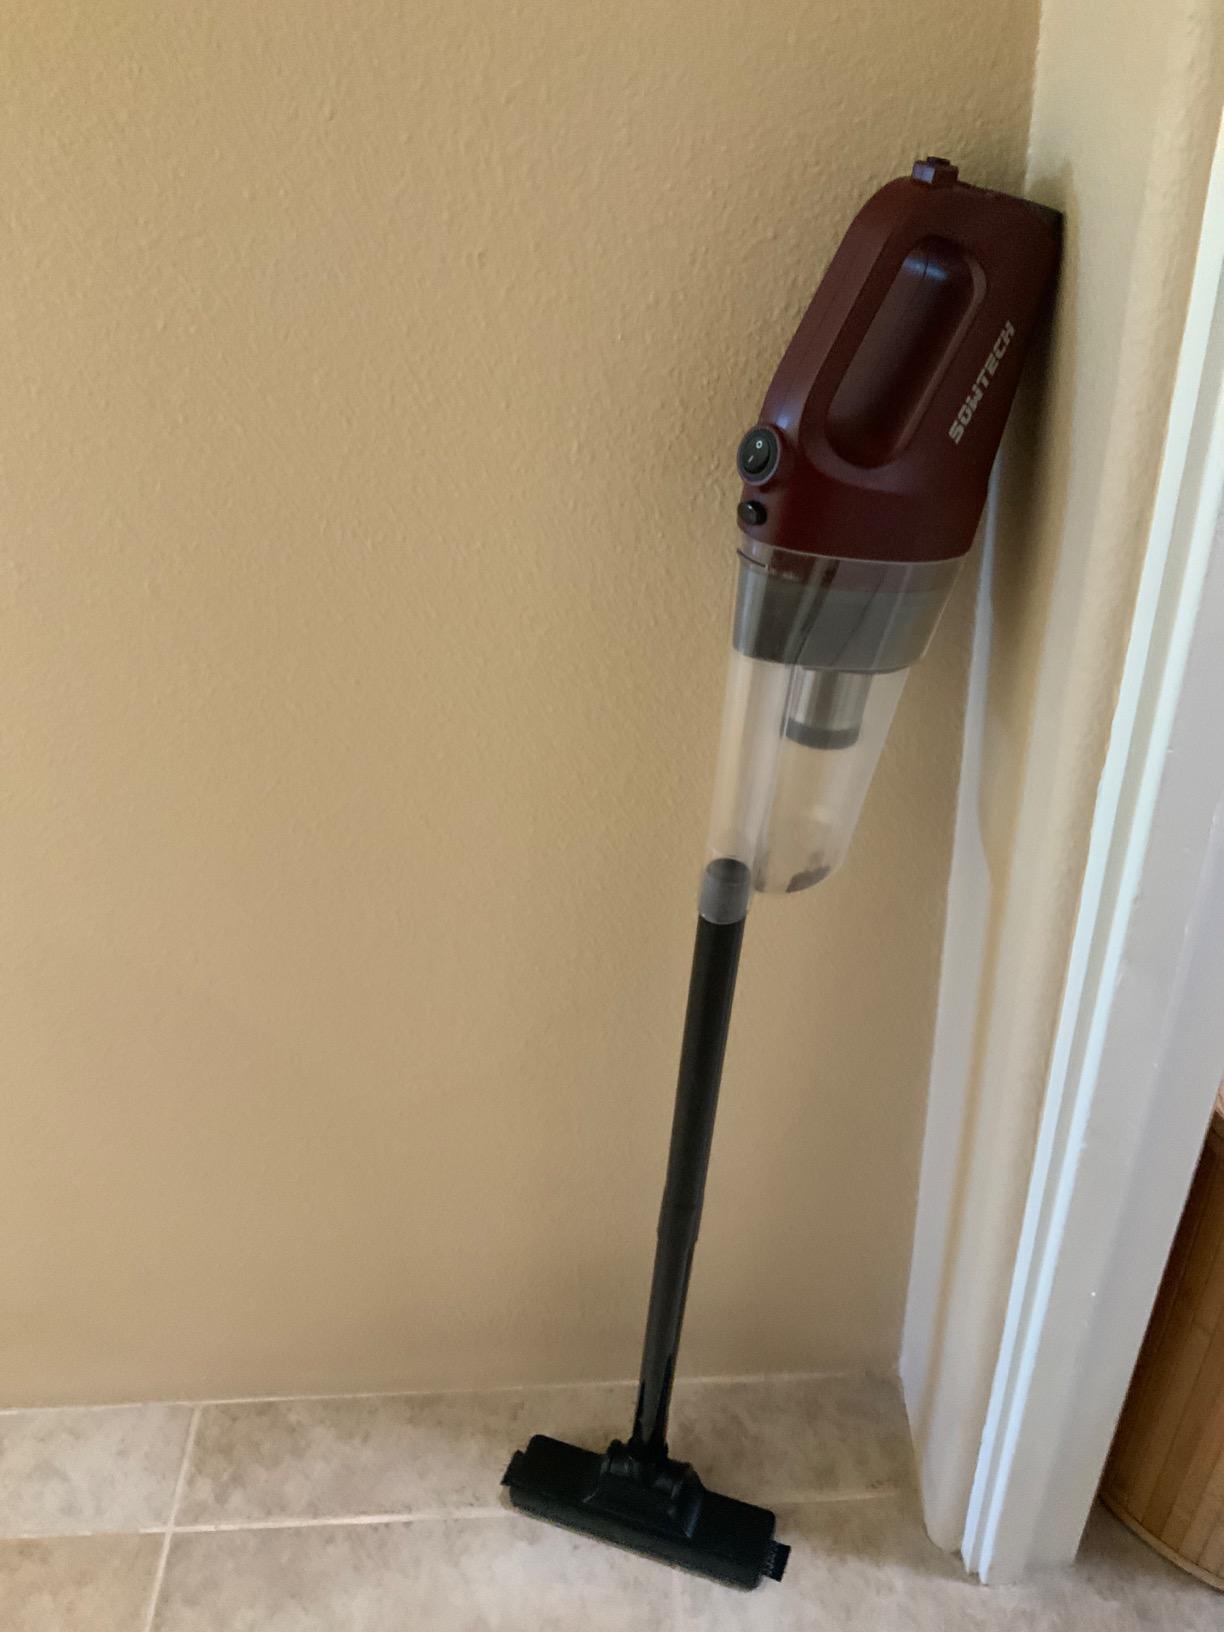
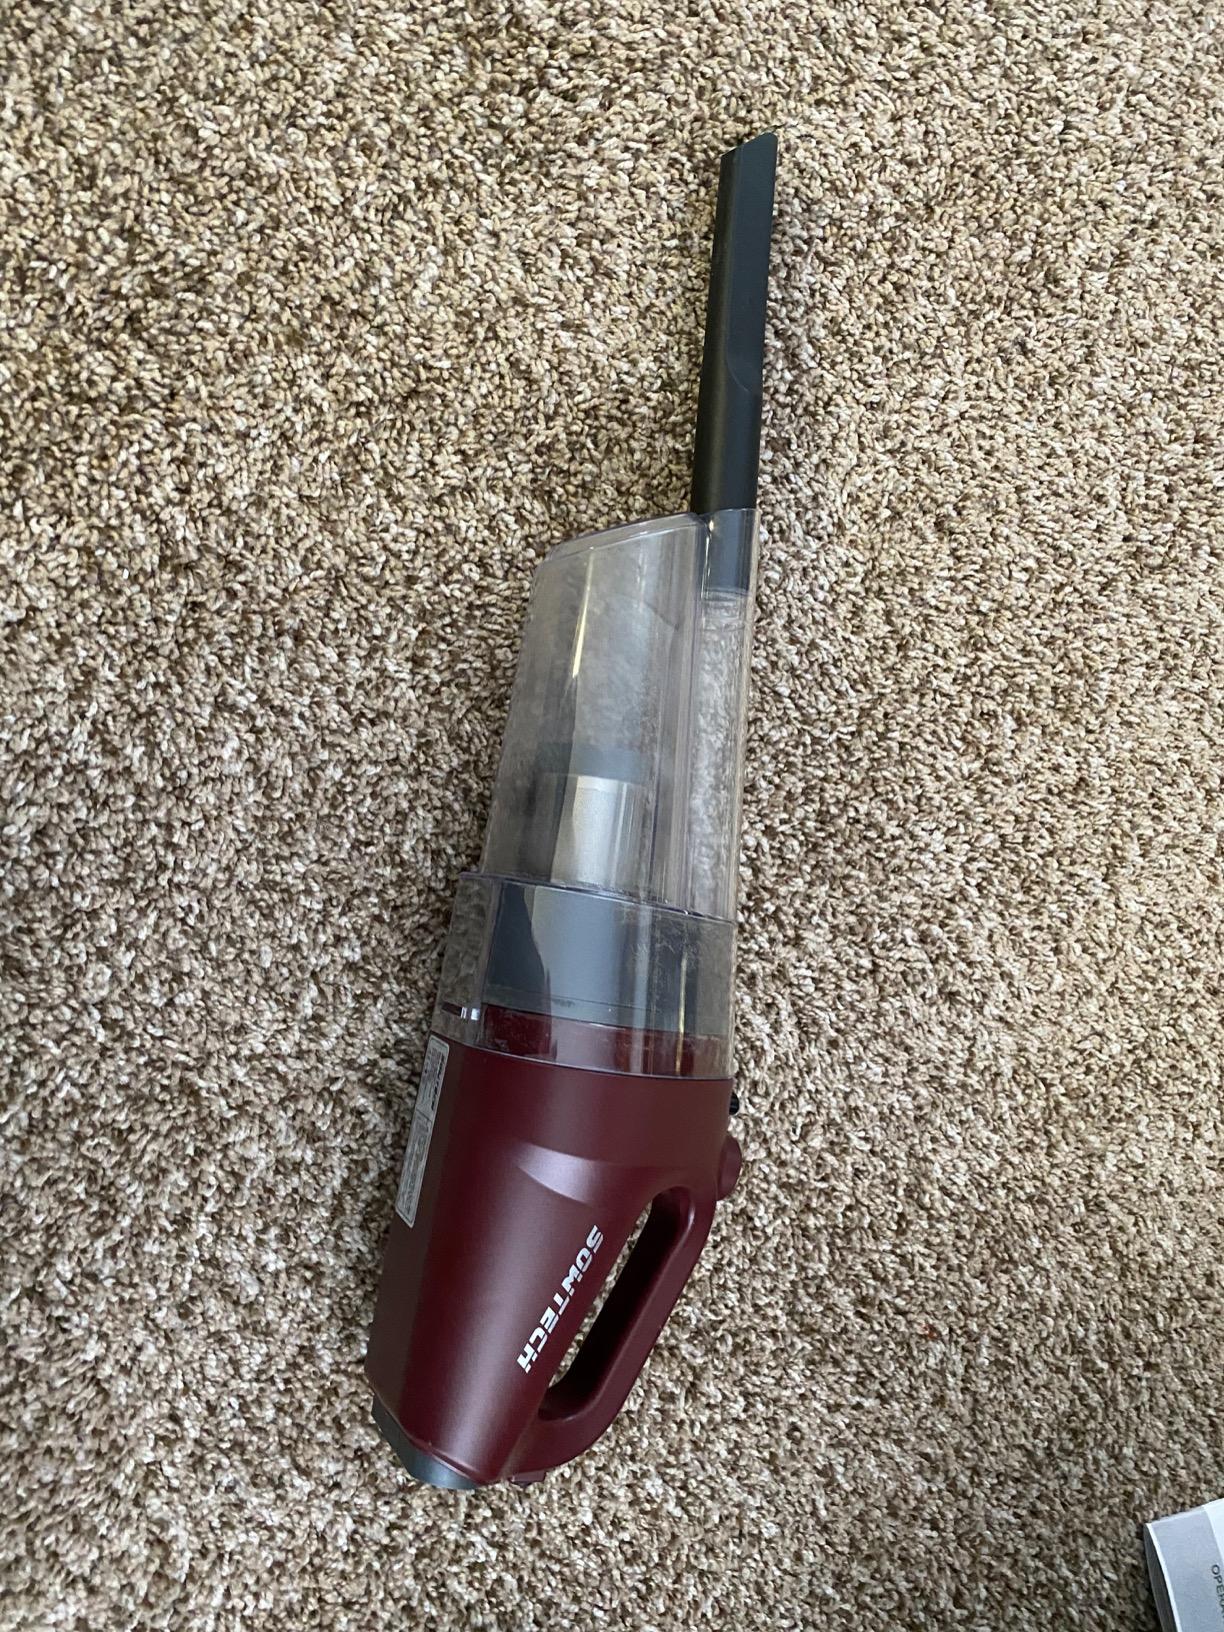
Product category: items_vacuum
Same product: yes